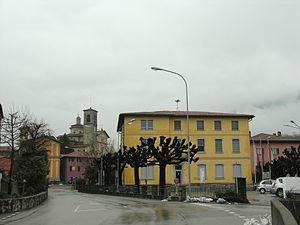
Centre ville de Morbio Inferiore, Tessin, Suisse avec la maison communale